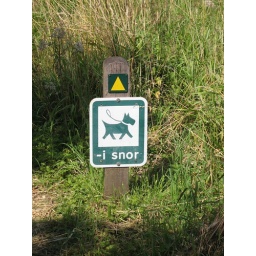
Intriguing sign spotted while walking in Denmark. I heard nothing.